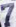
Number: 7